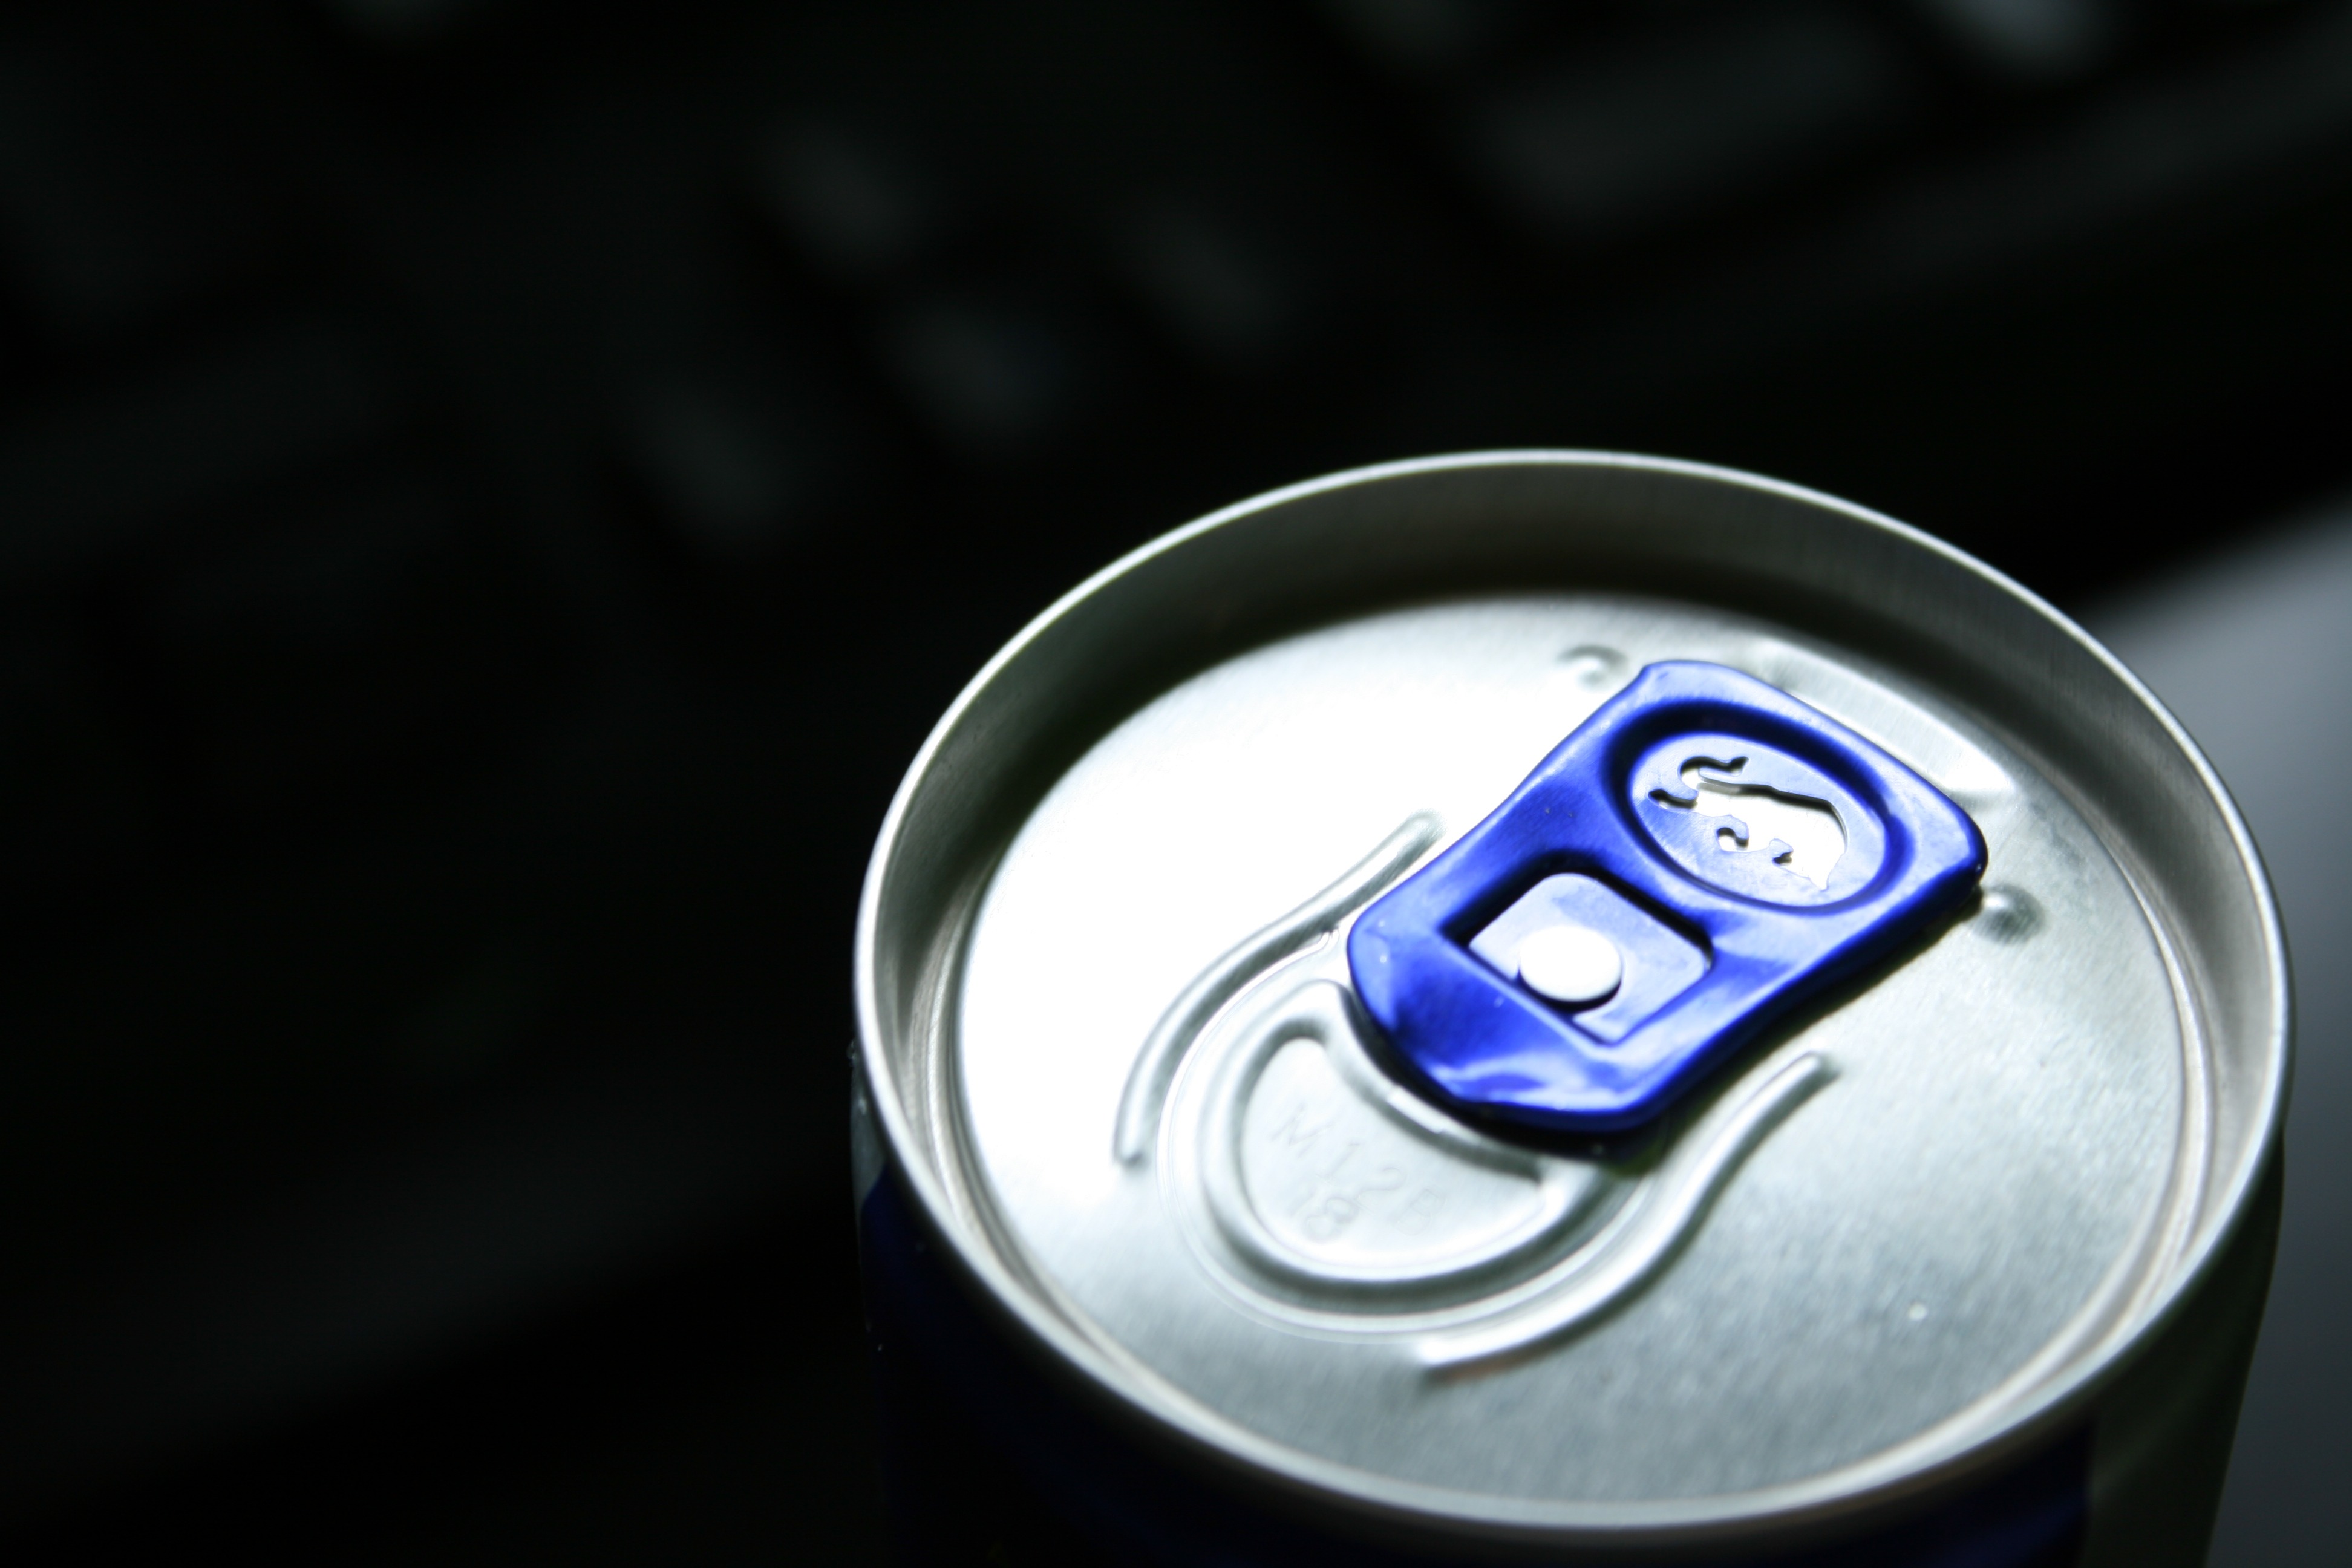
light, car, wheel, sweet, glass, vehicle, youth, drink, steering wheel, delicious, energy, beverages, red bull, automobile make